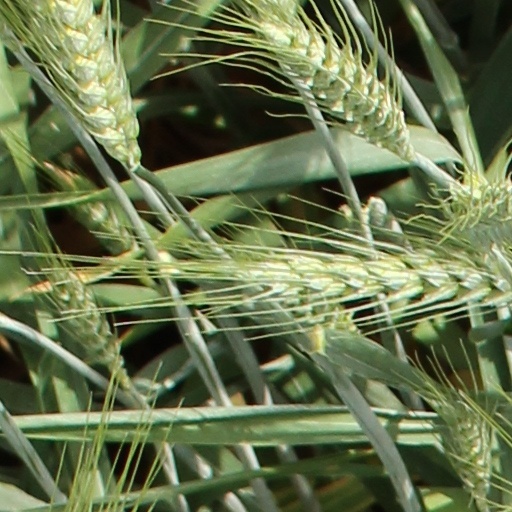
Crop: wheat